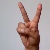
The image shows a hand gesture representing the letter 'V' in Indian Sign Language.